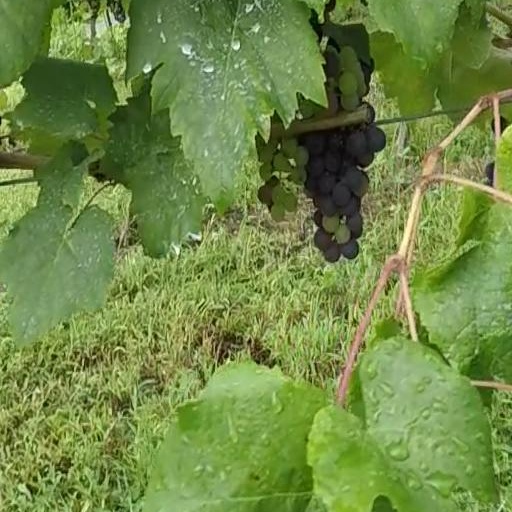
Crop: grape